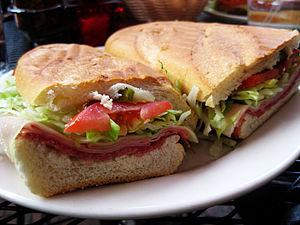
Cette page présente différents sandwichs et tartines existant à travers le monde.